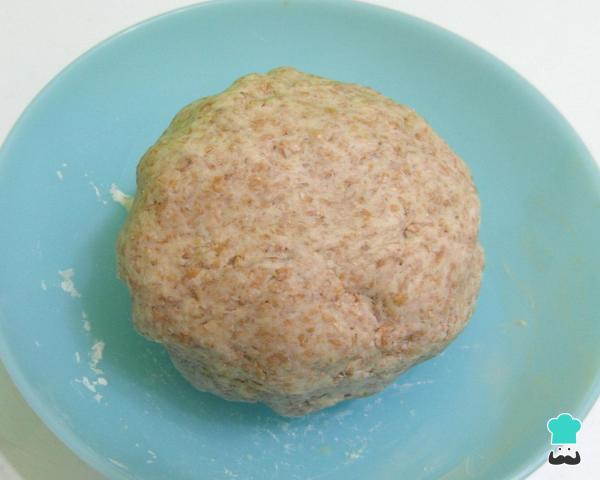
Mientras se cocina el salmón, preparamos la masa del quiche. Para ello, en un recipiente o un procesador de alimentos, mezclamos la harina con la mantequilla, el agua y la sal hasta obtener una masa homogénea y consistente. Formamos una bola y dejamos reposar en el frigorífico durante 20 minutos.